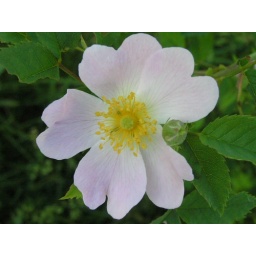
The fifth ever Rosa Roxburghii Hirtula rose in garden across from west side of my house